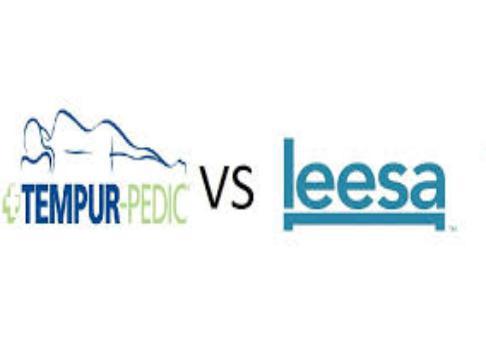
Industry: Necessities